Evangelical Catholic

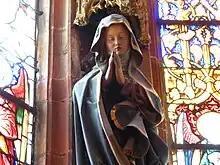
A statue of Mary in the Lutheran church of Saint-Pierre-le-Jeune, Strasbourg

Lutherans had different views regarding religious imagery than Reformed Christians. Martin Luther in Germany allowed and encouraged the display of religious imagery in churches, seeing the Evangelical Lutheran Church as a continuation of the "ancient, apostolic church". Lutheran altarpieces like the "Last Supper" by the younger Cranach were produced in Germany, especially by Luther's friend Lucas Cranach, to replace Catholic ones, often containing portraits of leading reformers as the apostles or other protagonists, but retaining the traditional depiction of Jesus. As such, "Lutheran worship became a complex ritual choreography set in a richly furnished church interior." Lutherans proudly employed the use of the crucifix as it highlighted their high view of the theology of the Cross. Stories grew up of "indestructible" images of Luther that had survived fires by divine intervention. Thus, for Lutherans, "the Reformation renewed rather than removed the religious image." As such, "Lutheran places of worship contain images and sculptures not only of Christ but also of biblical and occasionally of other saints as well as prominent decorated pulpits due to the importance of preaching, stained glass, ornate furniture, magnificent examples of traditional and modern architecture, carved or otherwise embellished altar pieces, and liberal use of candles on the altar and elsewhere."